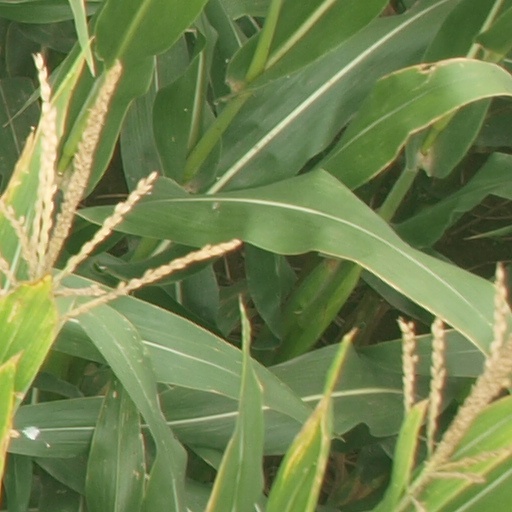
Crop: maize; corn